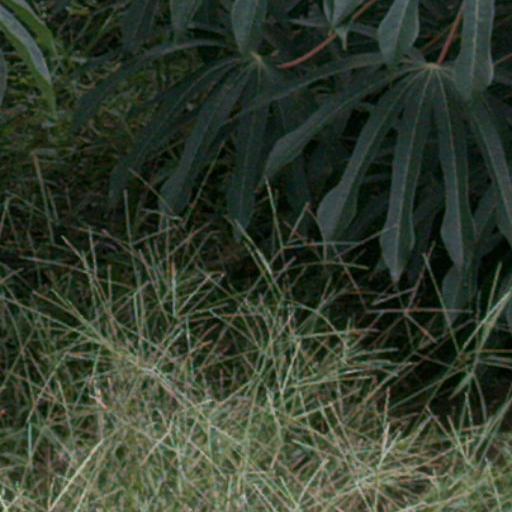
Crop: cassava